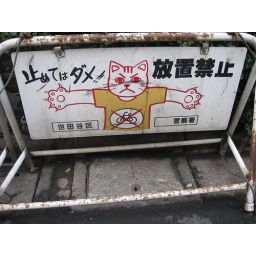
Even the street signs are cute in Japan!